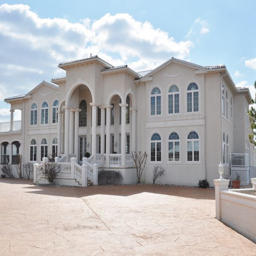
the mansion demolished by person and his wife